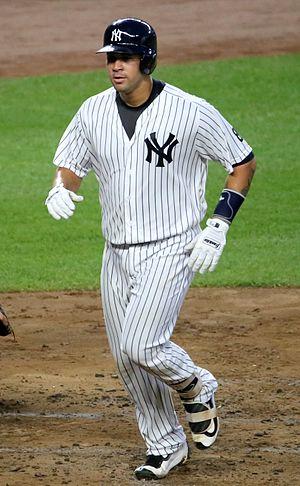
Gary Sánchez est un receveur et frappeur désigné des Yankees de New York de la Ligue majeure de baseball.
La saison 2016 des Yankees de New York est la 116ᵉ saison en Ligue majeure de baseball pour cette franchise.